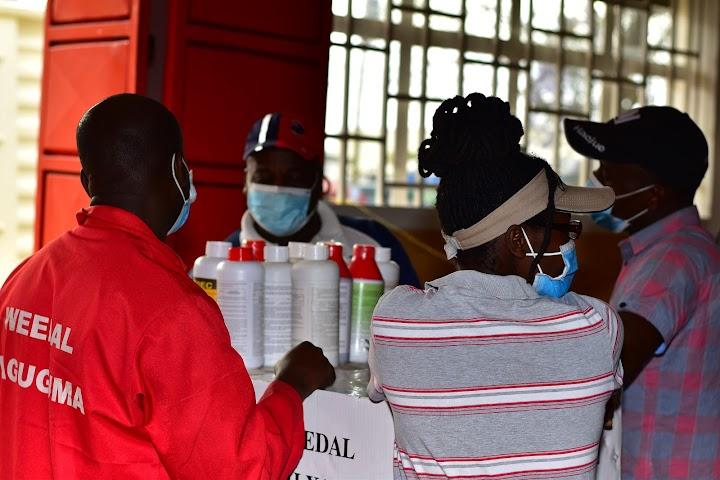
Biashara ya uuzaji wa pembejeo za kilimo ambapo dawa mbalimbali zinauzwa kama vile za kuua wadudu shambani, magugu, kutibu wanyama, hii ni muhimu ili kuongeza ufanisi wa uzalishaji kupitia shughuli hii ya kiuchumi.